Sino-African relations

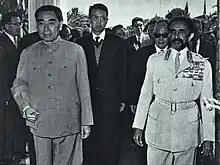
In the 1960s, the People's Republic of China established diplomatic relationships with a host of African countries in quick succession. Pictured is Premier Zhou Enlai meeting with Emperor Haile Selassie on a visit to Ethiopia in 1964.

The establishment of modern Sino-African relations began in the late 1950s, when China signed bilateral trade agreements with Algeria, Egypt, Guinea, South Africa, and Sudan. Chinese Premier Zhou Enlai made a ten-country tour of Africa between December 1963 and January 1964. Zhou Enlai visited Ghana and established close relations with Kwame Nkrumah, who desired a united Africa. Relations at that time often reflected China's foreign policy in general: China "began to cultivate ties and offer...economic, technical and military support to African countries and liberation movements in an effort to encourage wars of national liberation and revolution as part of an international united front against both superpowers".